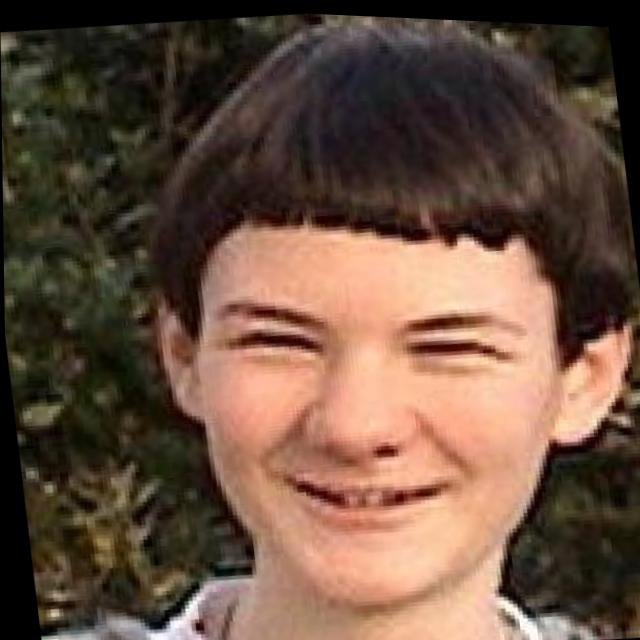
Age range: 13-20